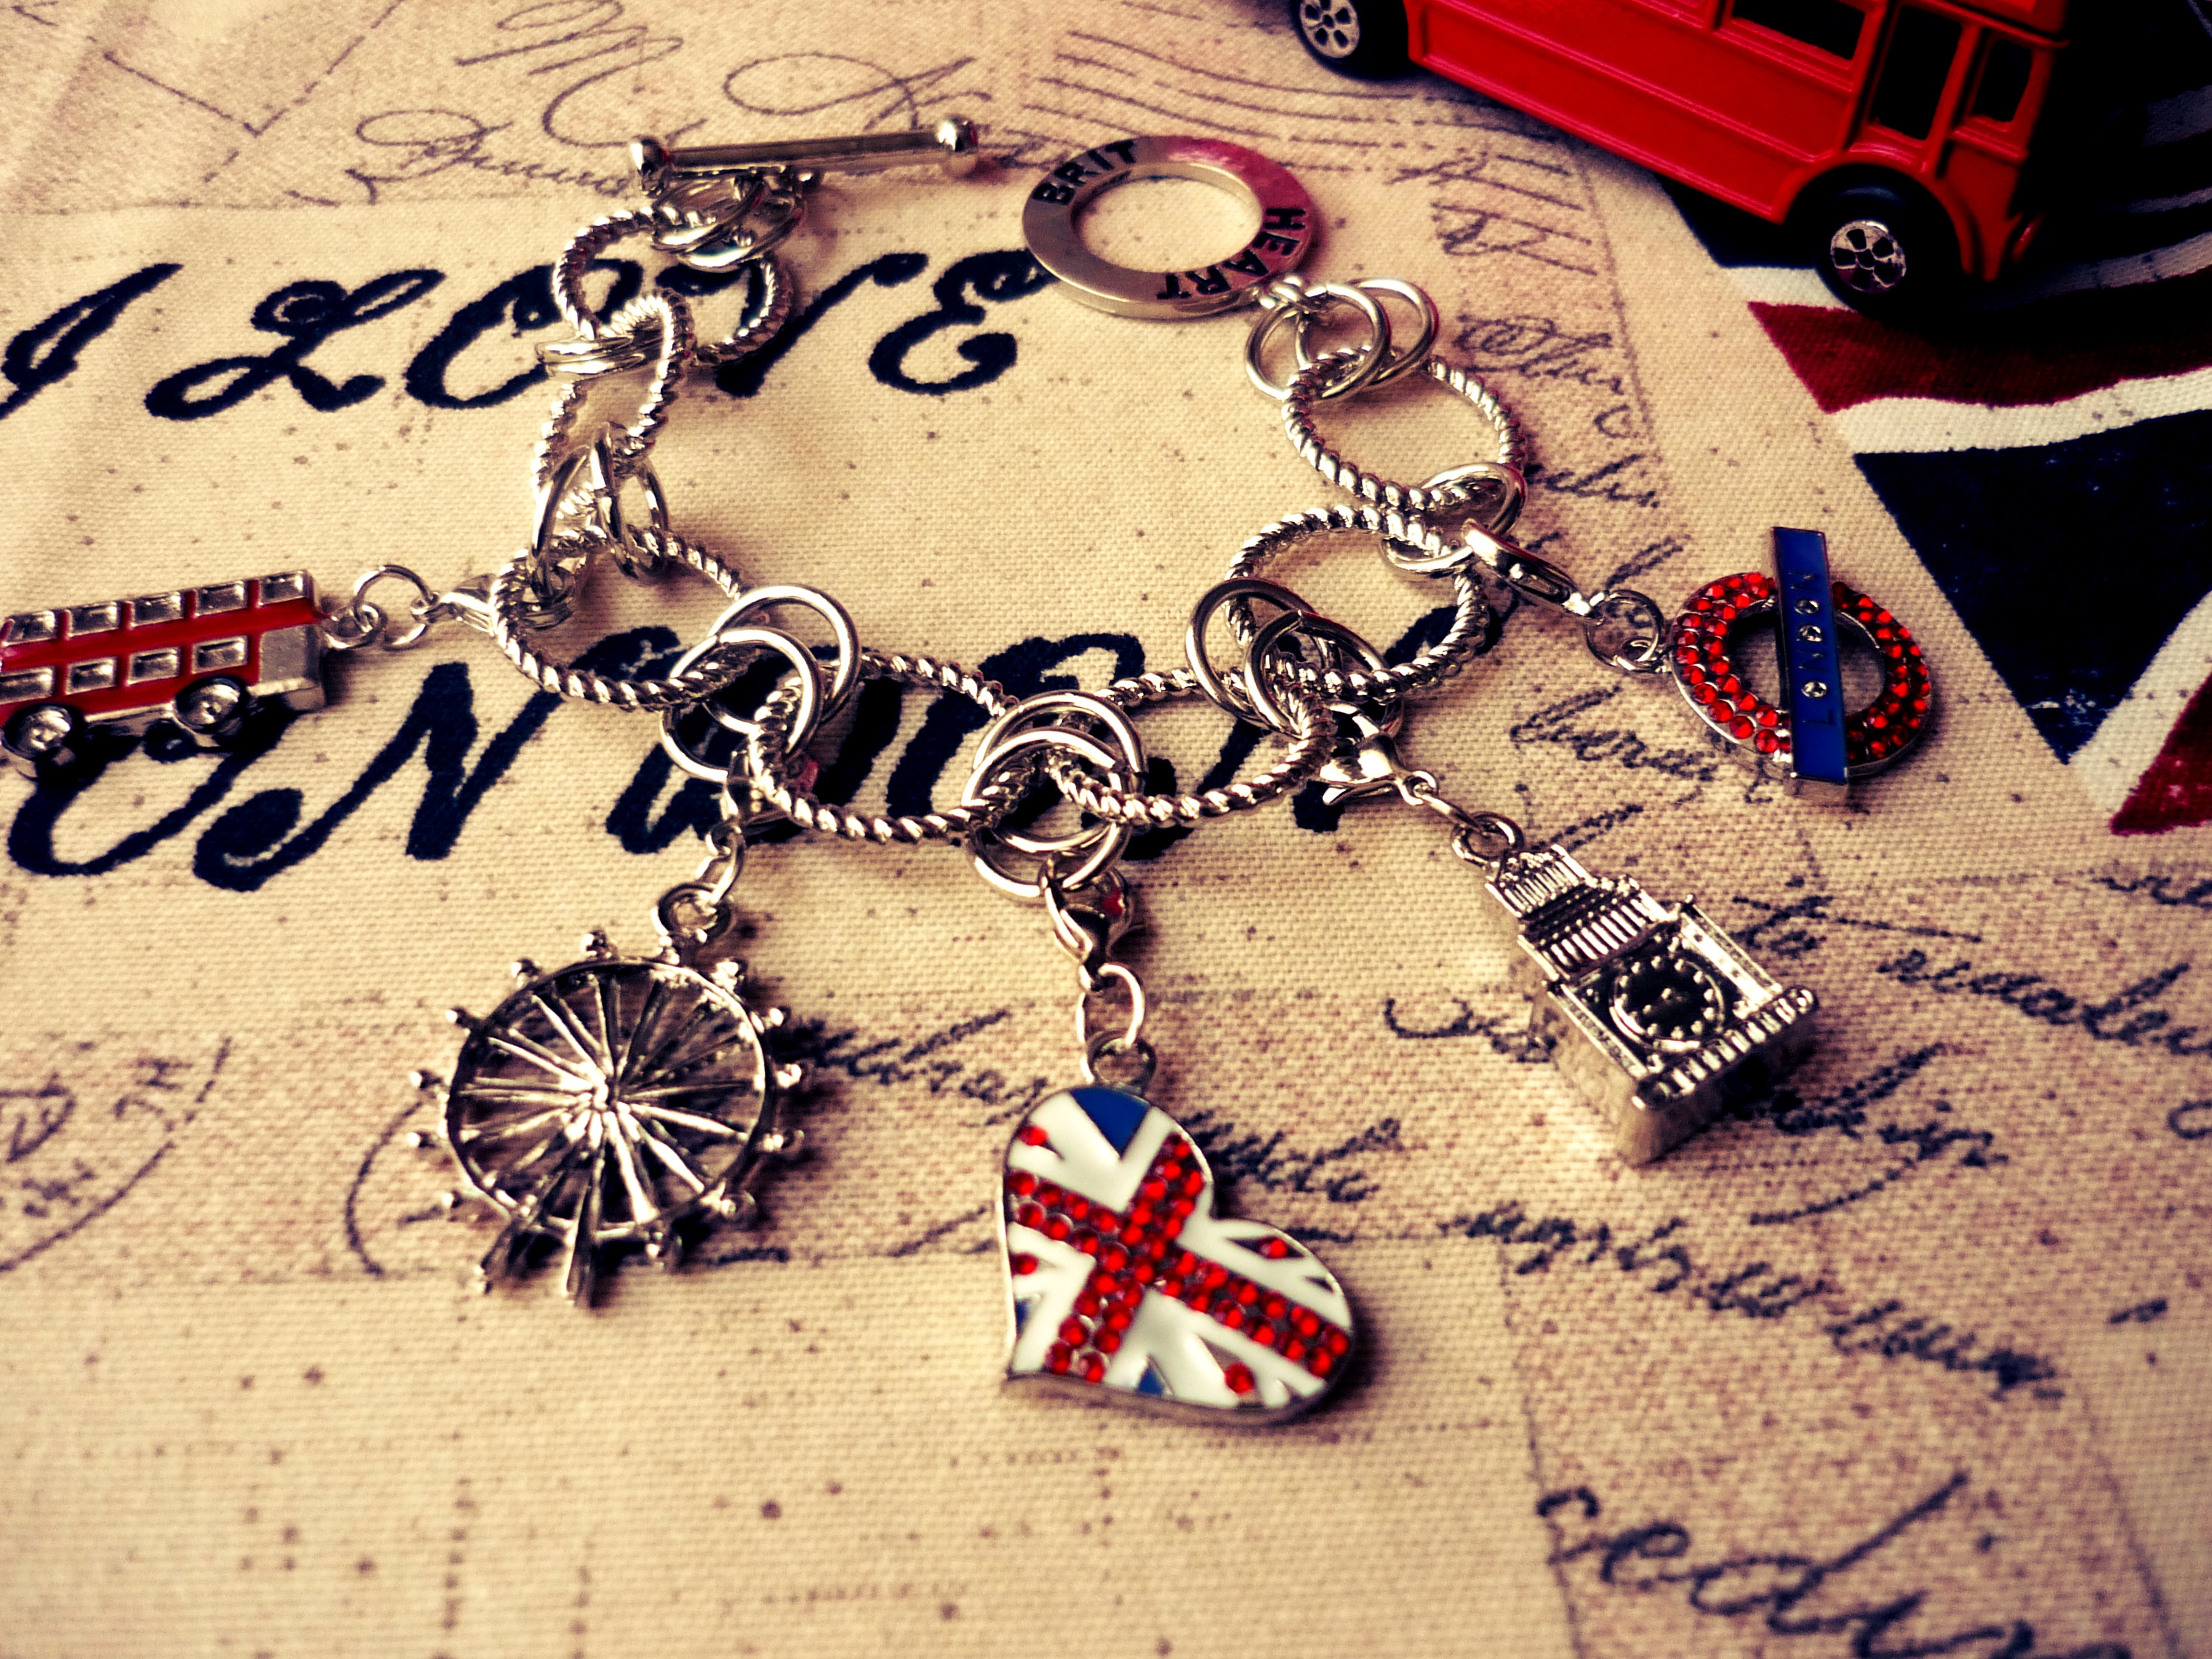
hand, girl, woman, heart, pattern, red, london eye, fashion, bead, big ben, necklace, bracelet, jewellery, font, england, bus, london, art, accessories, british, union jack, style, britain, kingdom, accessory, fashion accessory